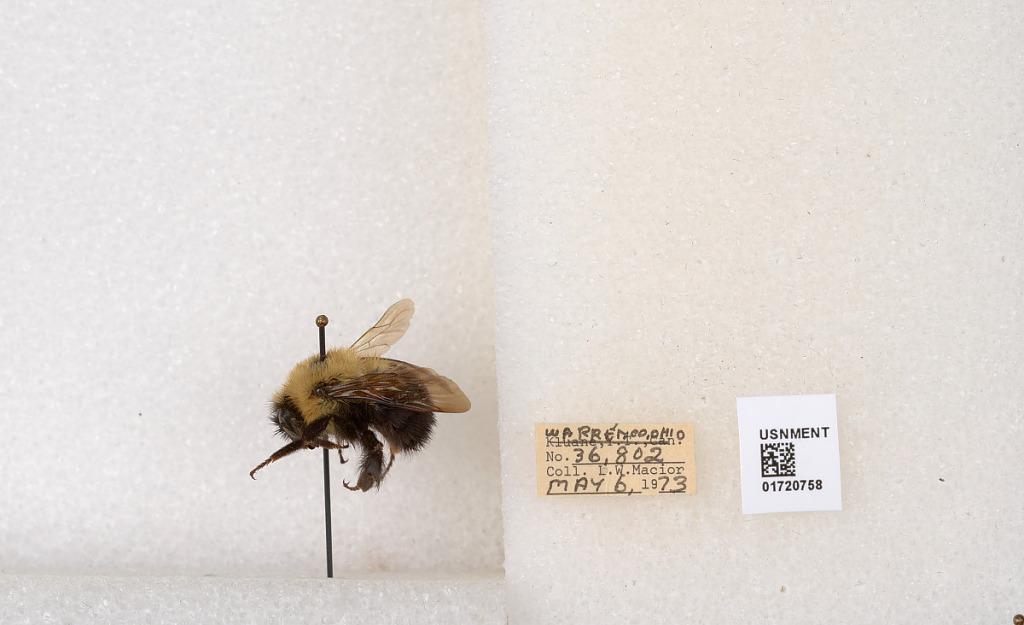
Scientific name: Bombus bimaculatus Cresson
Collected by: L. Macior
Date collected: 1973-5-6
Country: United States
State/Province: Ohio
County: Warren
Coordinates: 39.4276, -84.1668